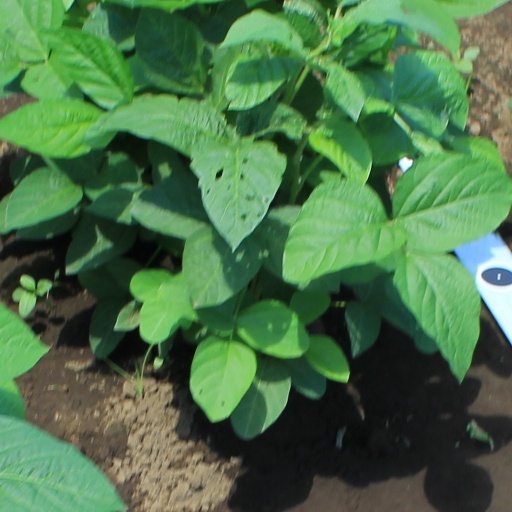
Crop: soybean